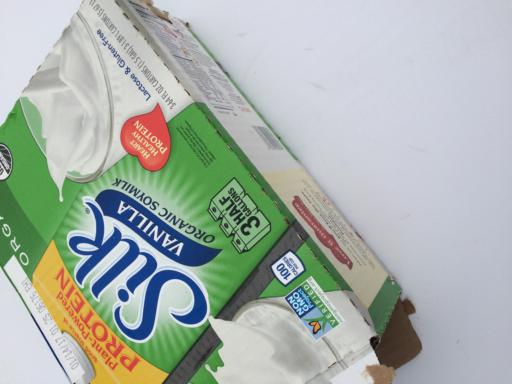
Label: cardboard